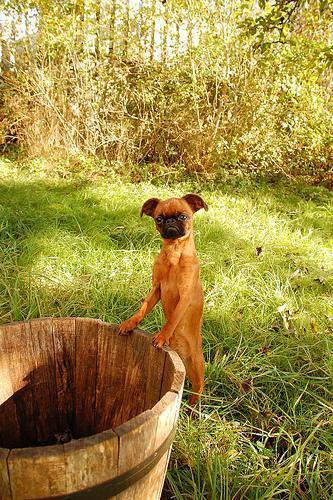
Brabancon_griffon